Dragon-Quest Adventure

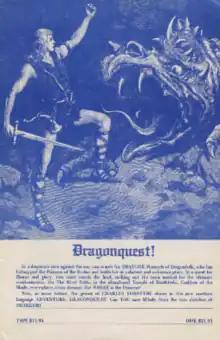

Dragon-Quest Adventure (also known as Dragonquest!) is a 1980 video game published by The Software Exchange for the TRS-80, programmed by Charles Forsythe.